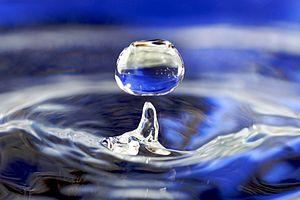
Opoul-Périllos est une commune française, située dans le département des Pyrénées-Orientales en région Occitanie.
La Fin du big bang est une nouvelle de science-fiction à tonalité fantastique de Claude Ecken. La nouvelle est connue pour avoir obtenu en 2001 le prix Rosny aîné de la meilleure nouvelle.